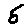
Label: 5